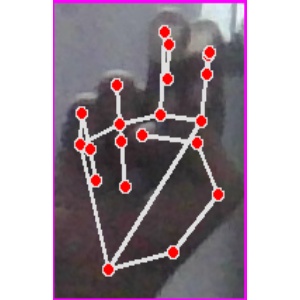
अक्षर: ह